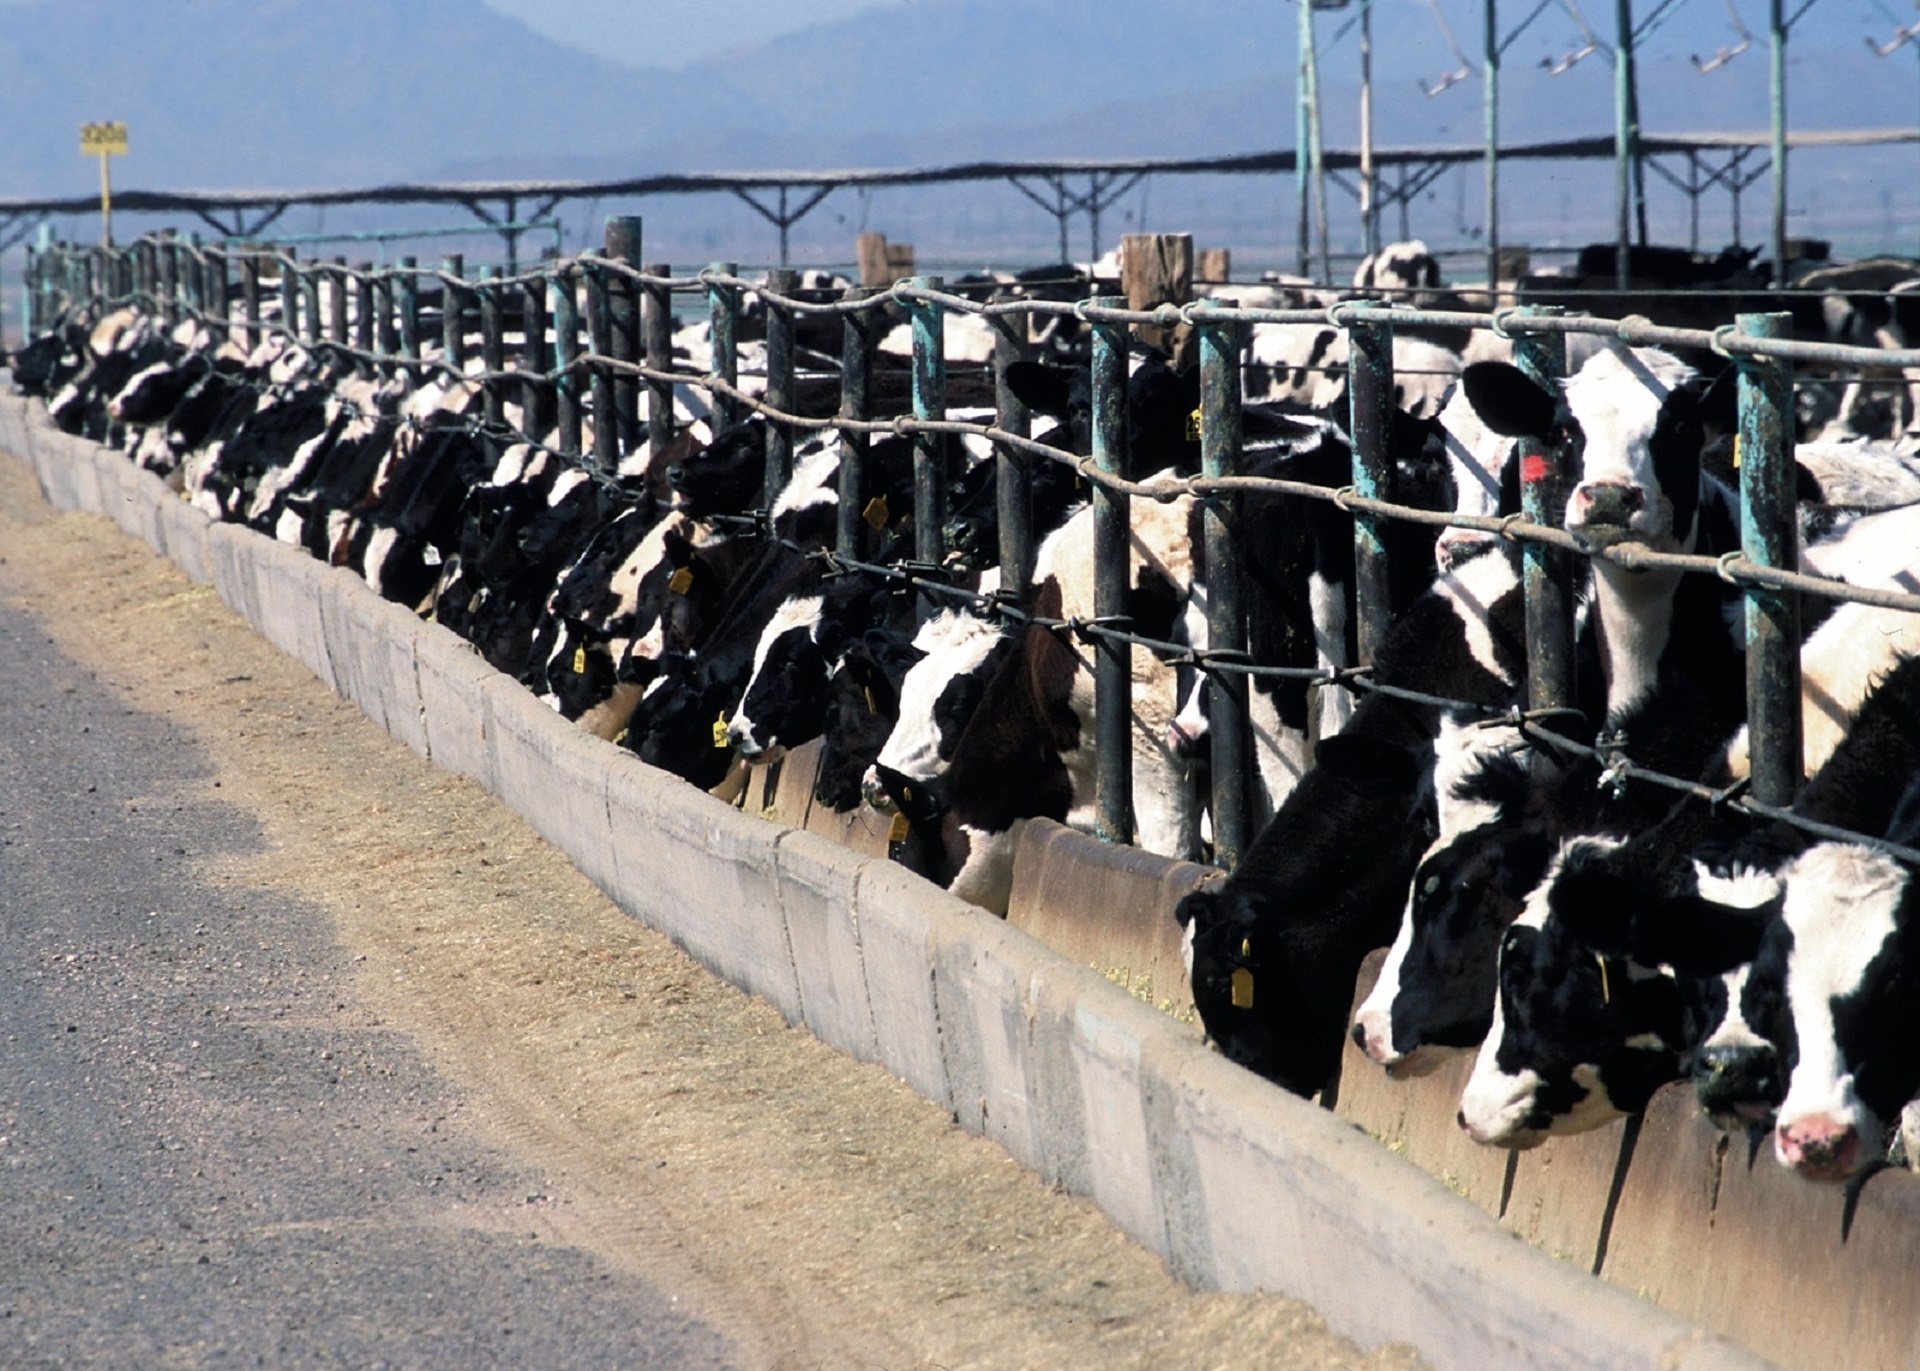
farm, countryside, animal, country, rural, food, livestock, agriculture, eat, beef, cows, domestic, dairy, dairy cow, cattle feedlot, cattle like mammal